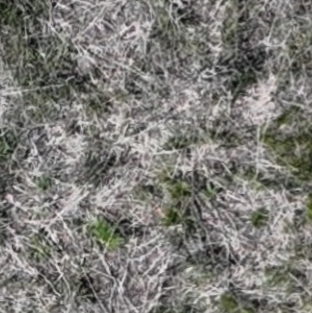
Month: may